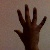
The image shows a hand gesture representing the number 5 in Indian Sign Language.